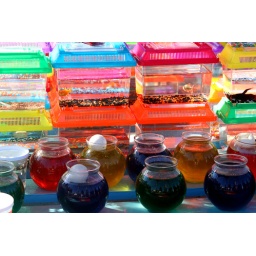
I got the ball in the yellow bowl and I won a frog! Taken at the Orange County Fair in Southern California.